Jægersborg Allé

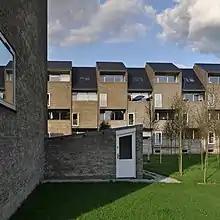
No. 185-229; Alle husene

Lille Bernstorff (No. 17), formerly known as Trianglen, is a house from 1811. The buildings at No. 92–94 and 90, an L-shaped main building and a stable, both from c. 1800, are also listed.